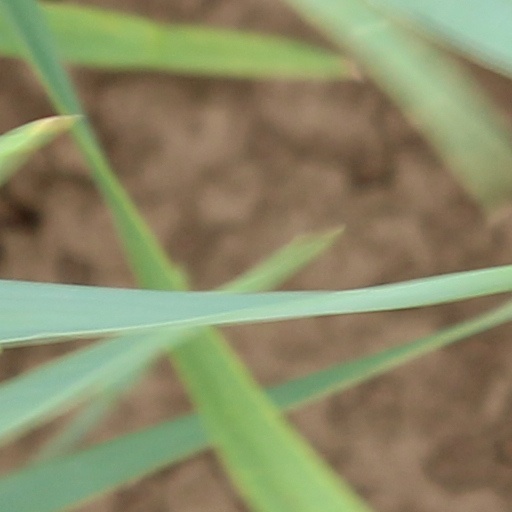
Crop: wheat